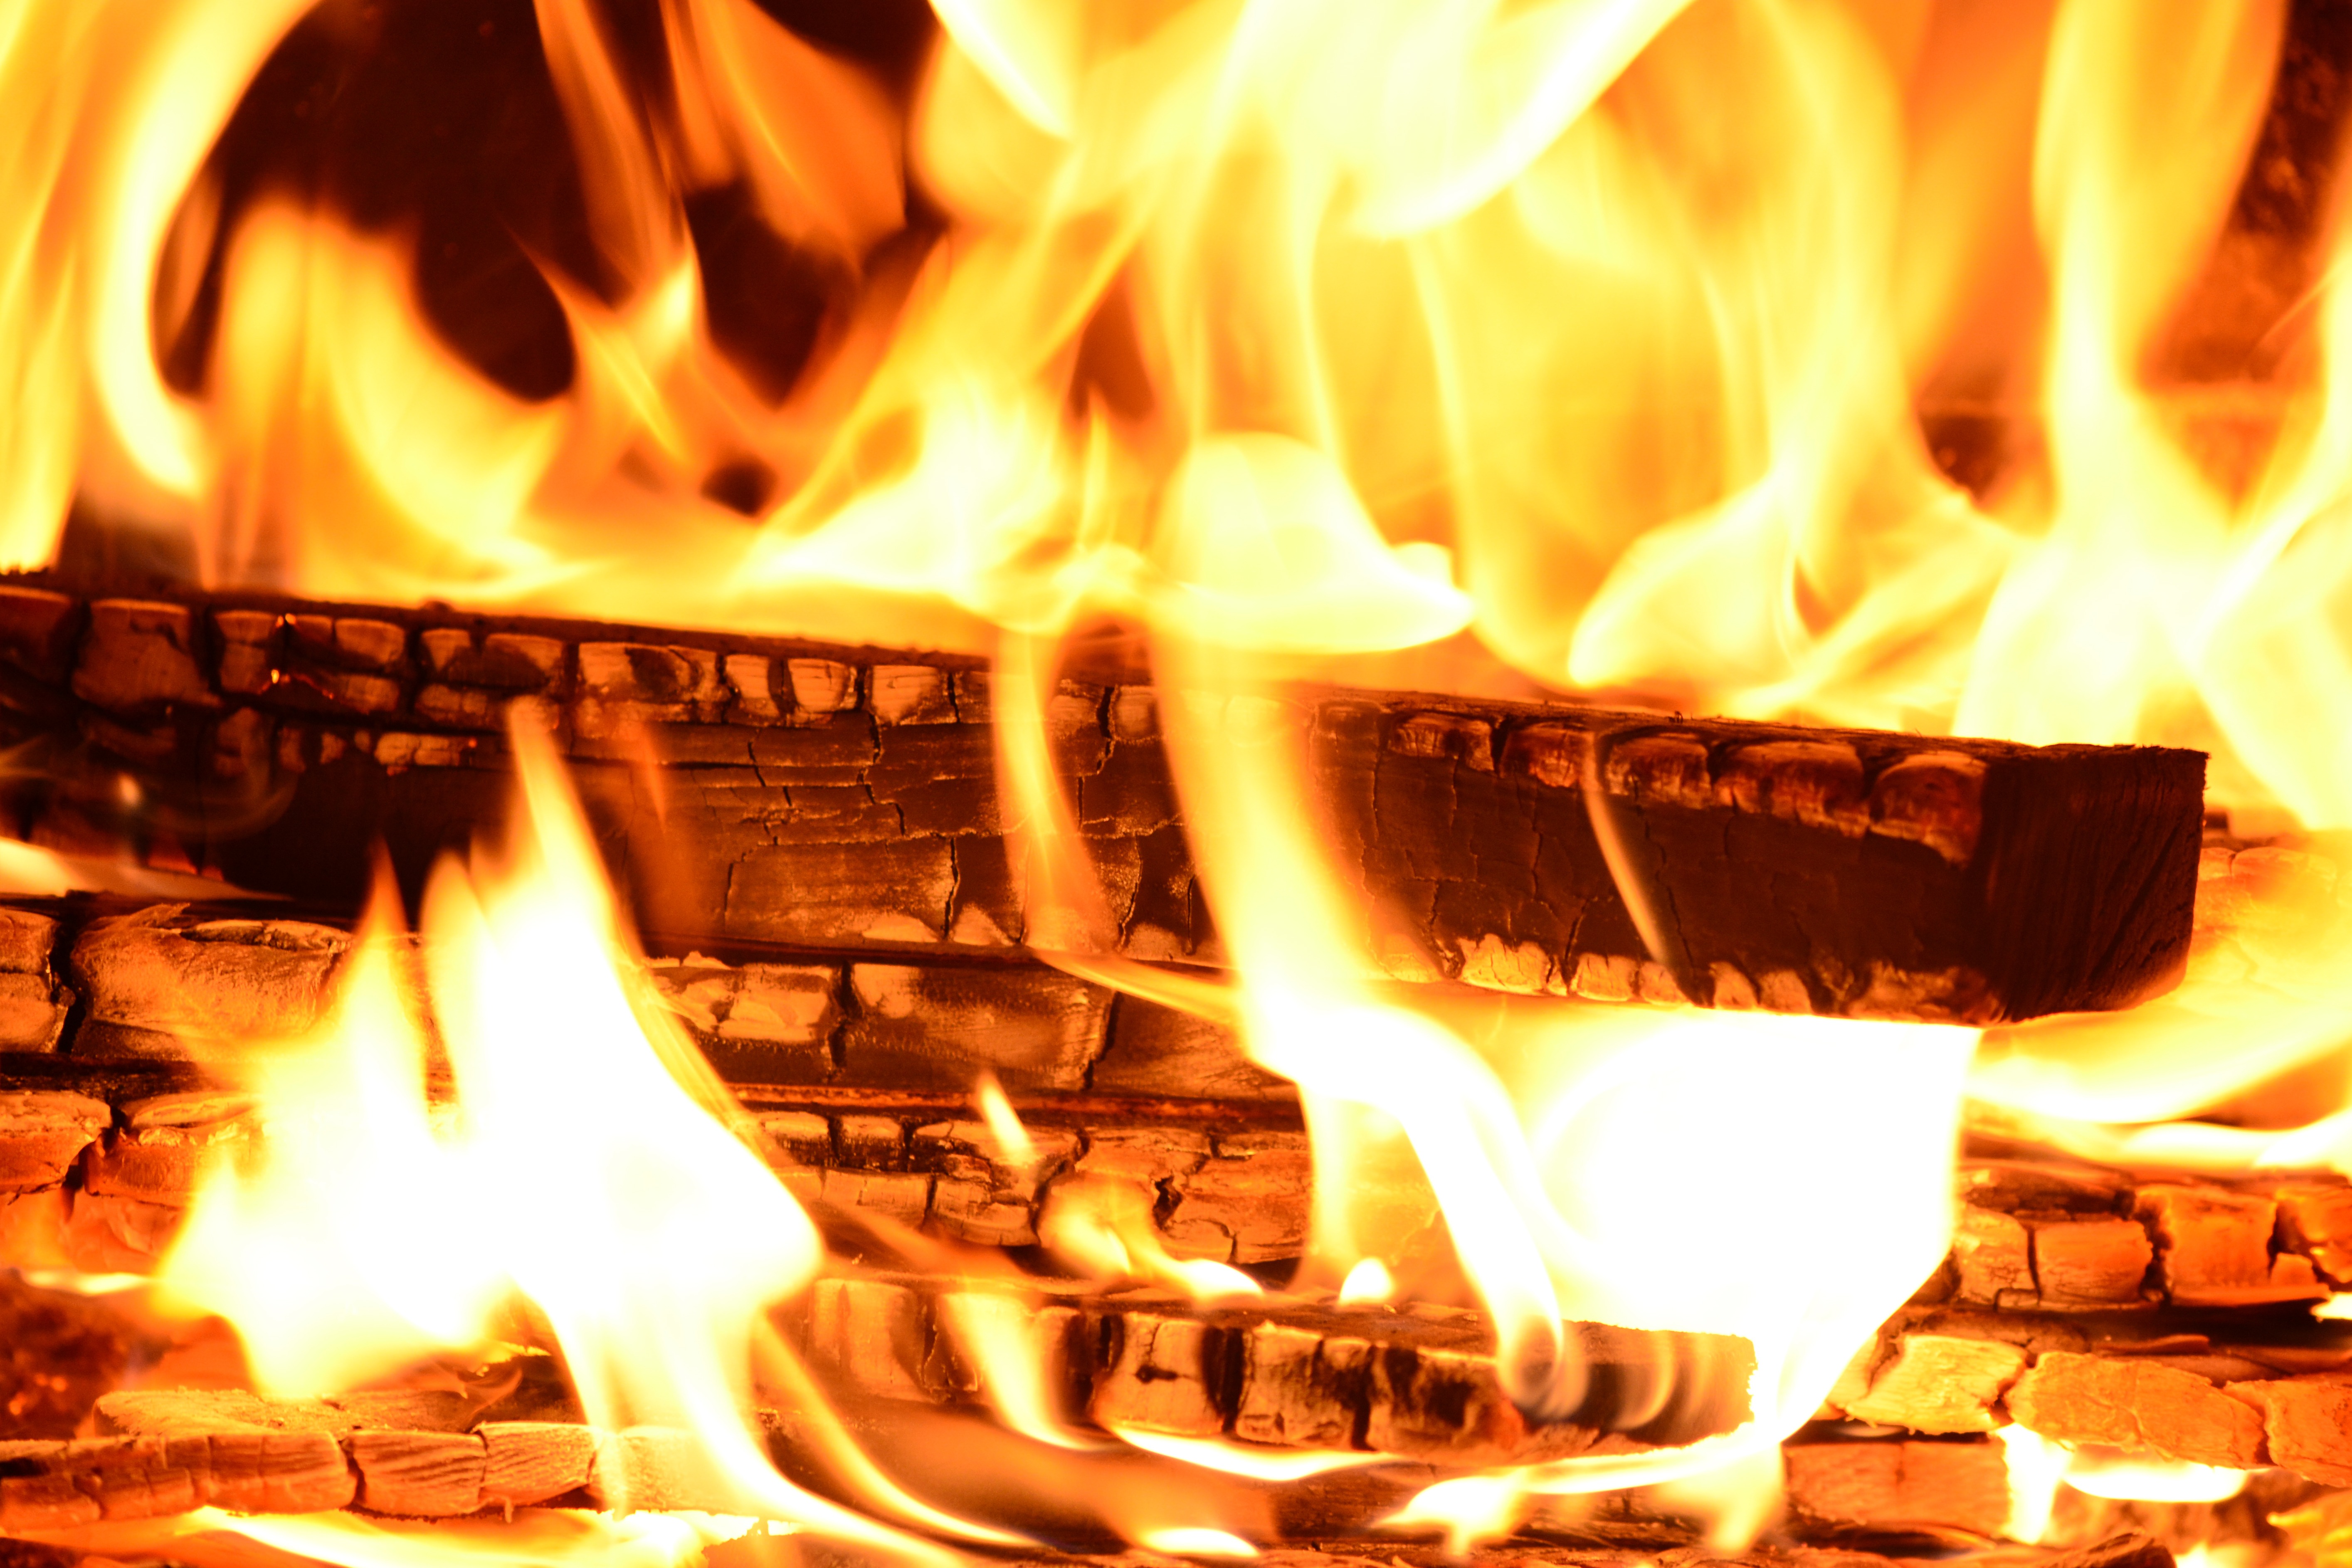
flame, fire, campfire, bonfire, brand, hearth, wood fire